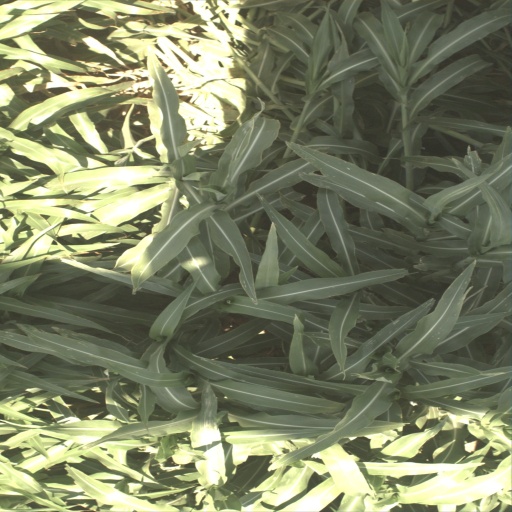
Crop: sorghum